Hercegkút

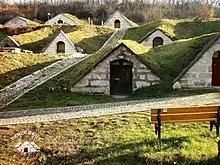
Hercegkút cellars

There are 92 cellars on Gombos-hegy and 87 on Kőporos, in four rows one above the other. In June 2002 UNESCO added them to the World Heritage List in the cultural landscape category as part of the Tokaj Mountains.